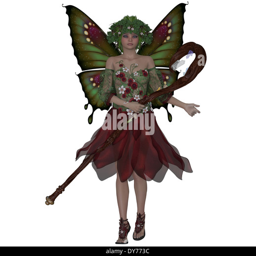
a fairy is a mythical creature of folklore and mystery dressed the colors of summer